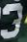
Number: 3